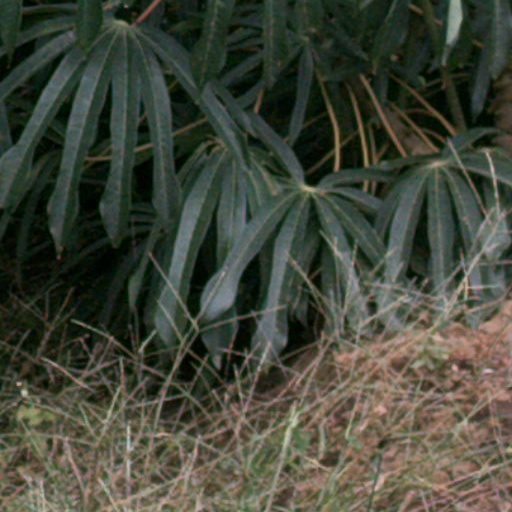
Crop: cassava